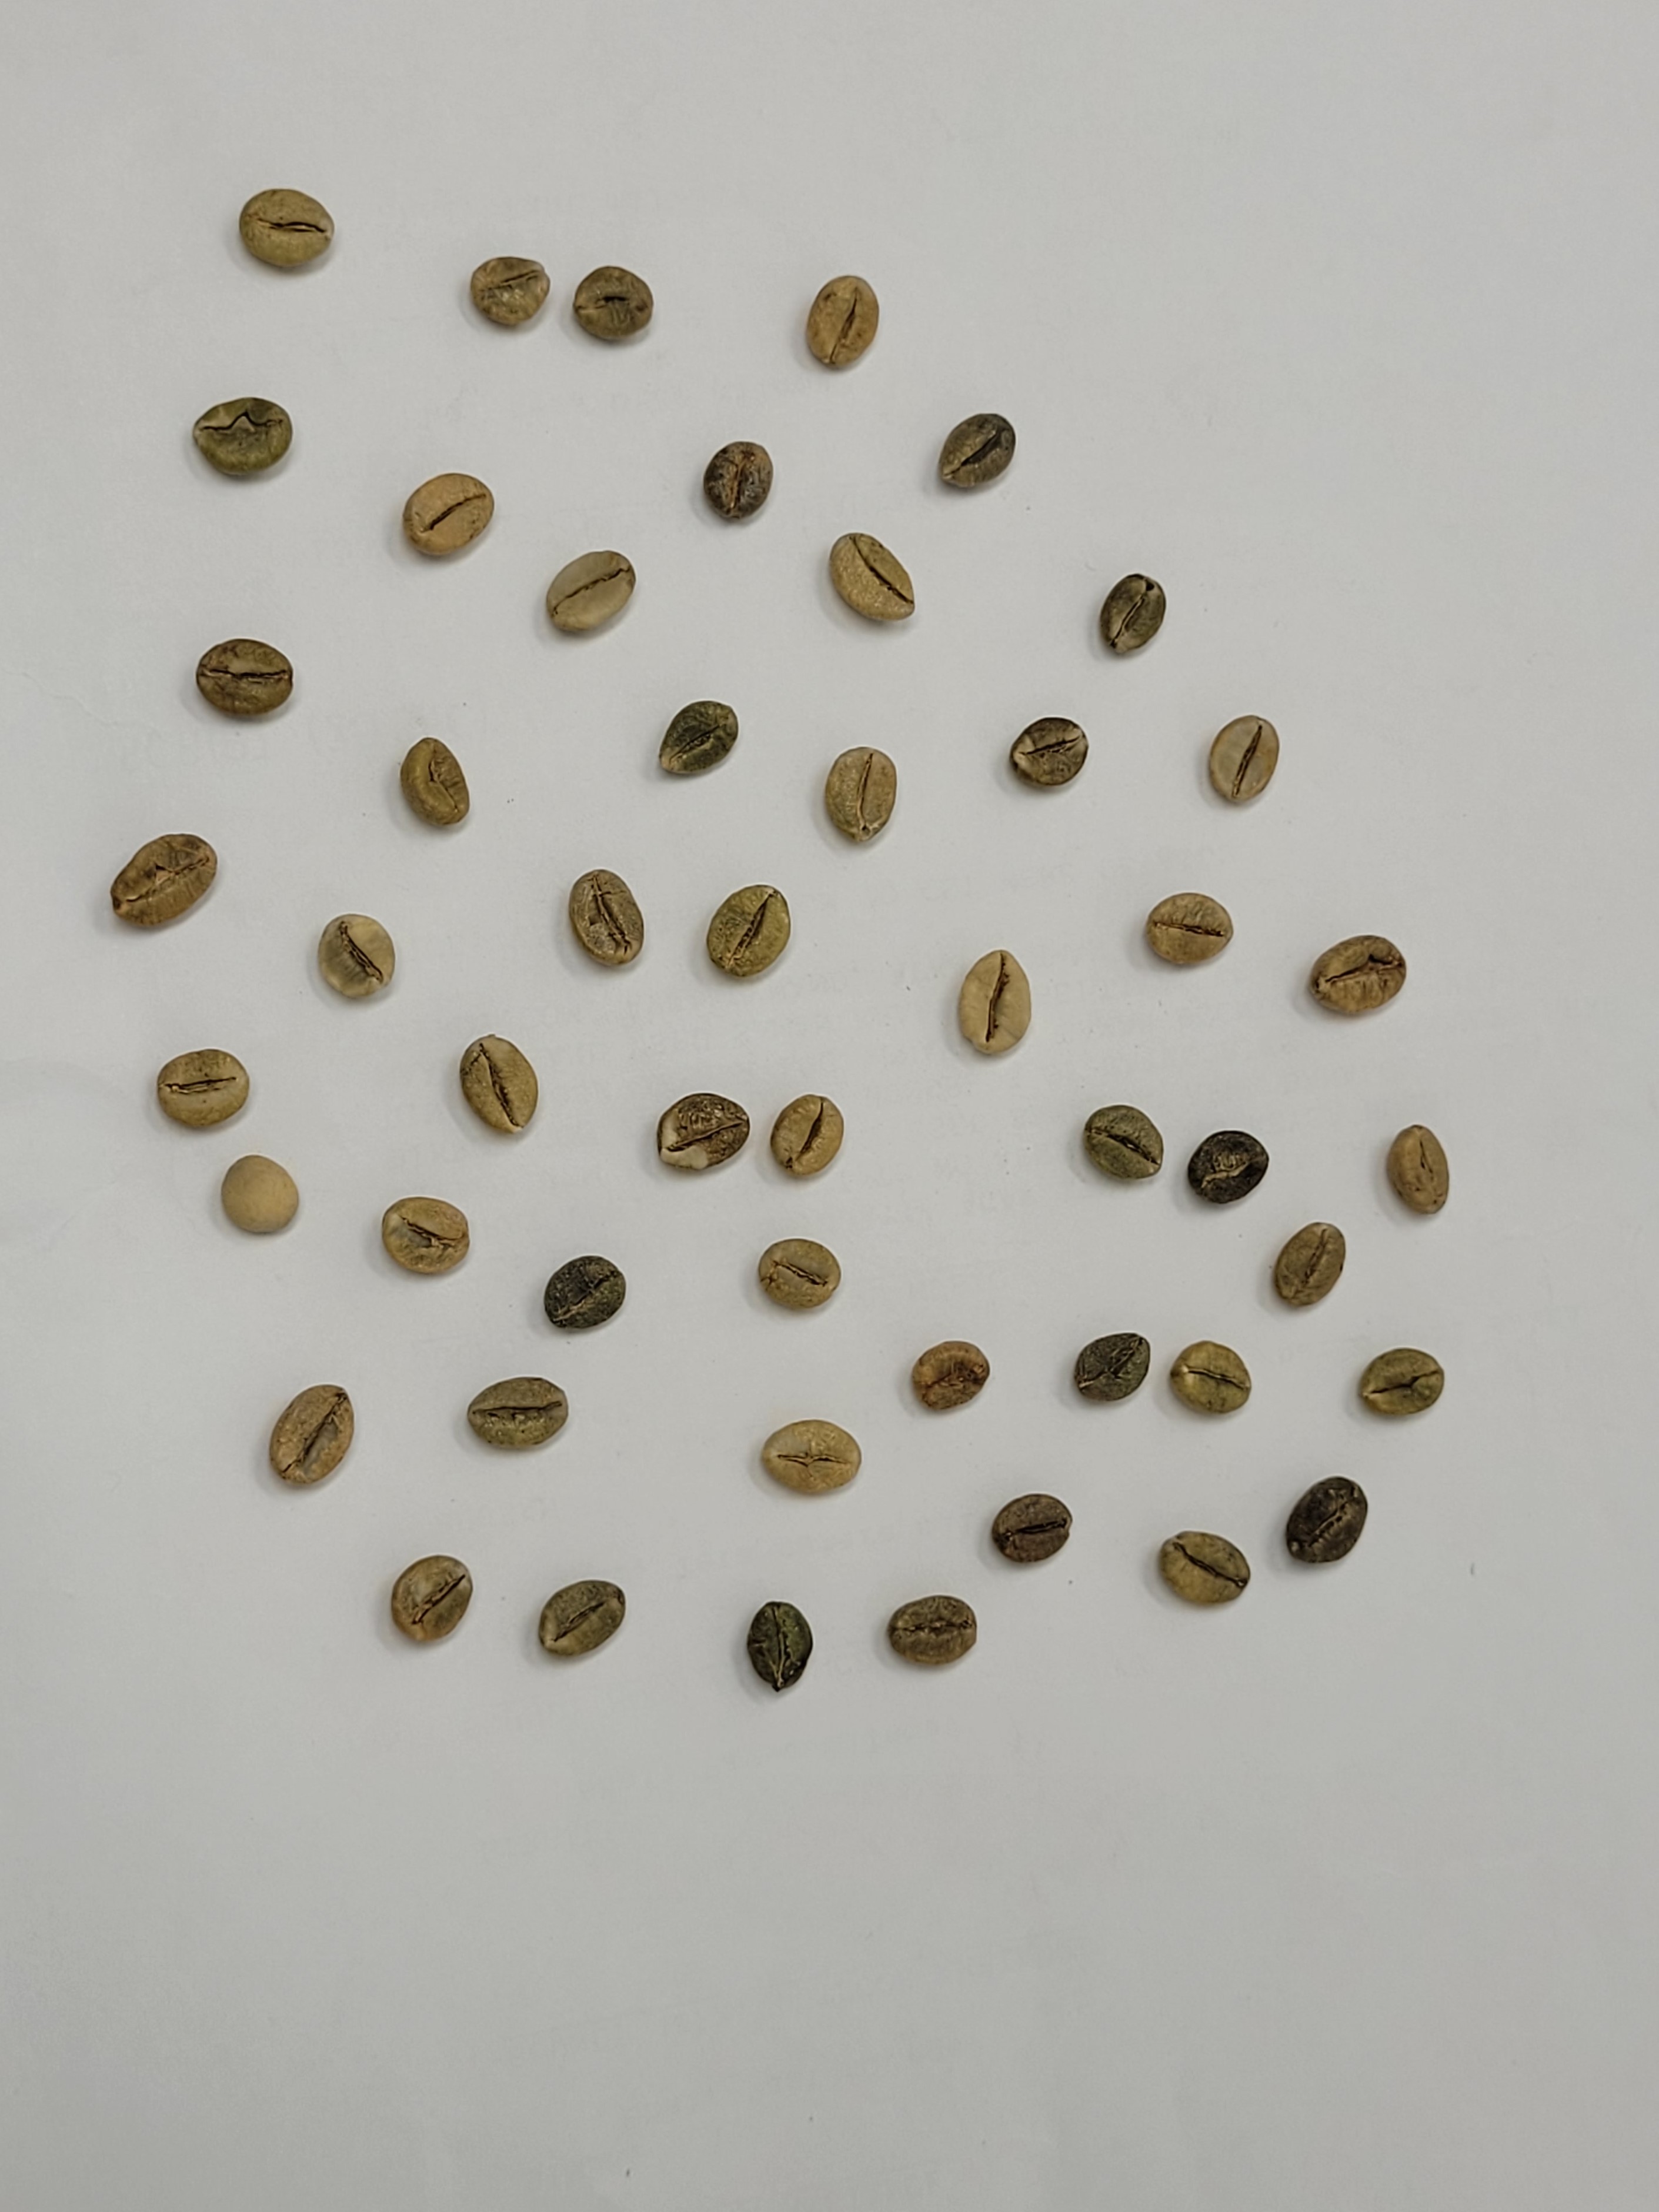
Coffee bean quality grade: AB